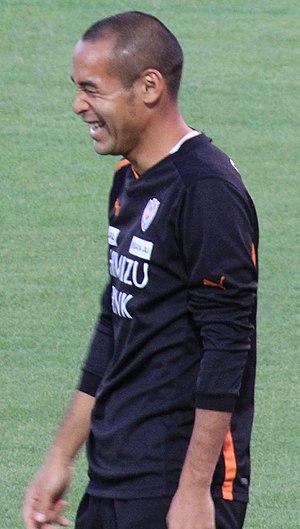
Naohiro Takahara, né le 4 juin 1979 à Mishima, est un footballeur international japonais évoluant au poste d'attaquant.